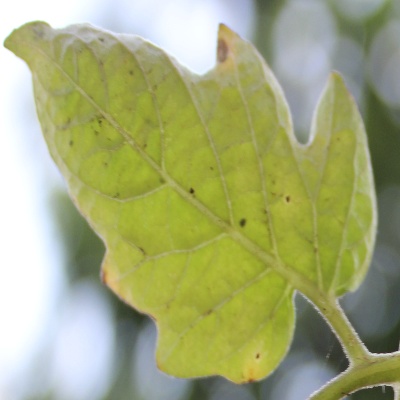
Crop: Tomato
Condition: septoria leaf spot